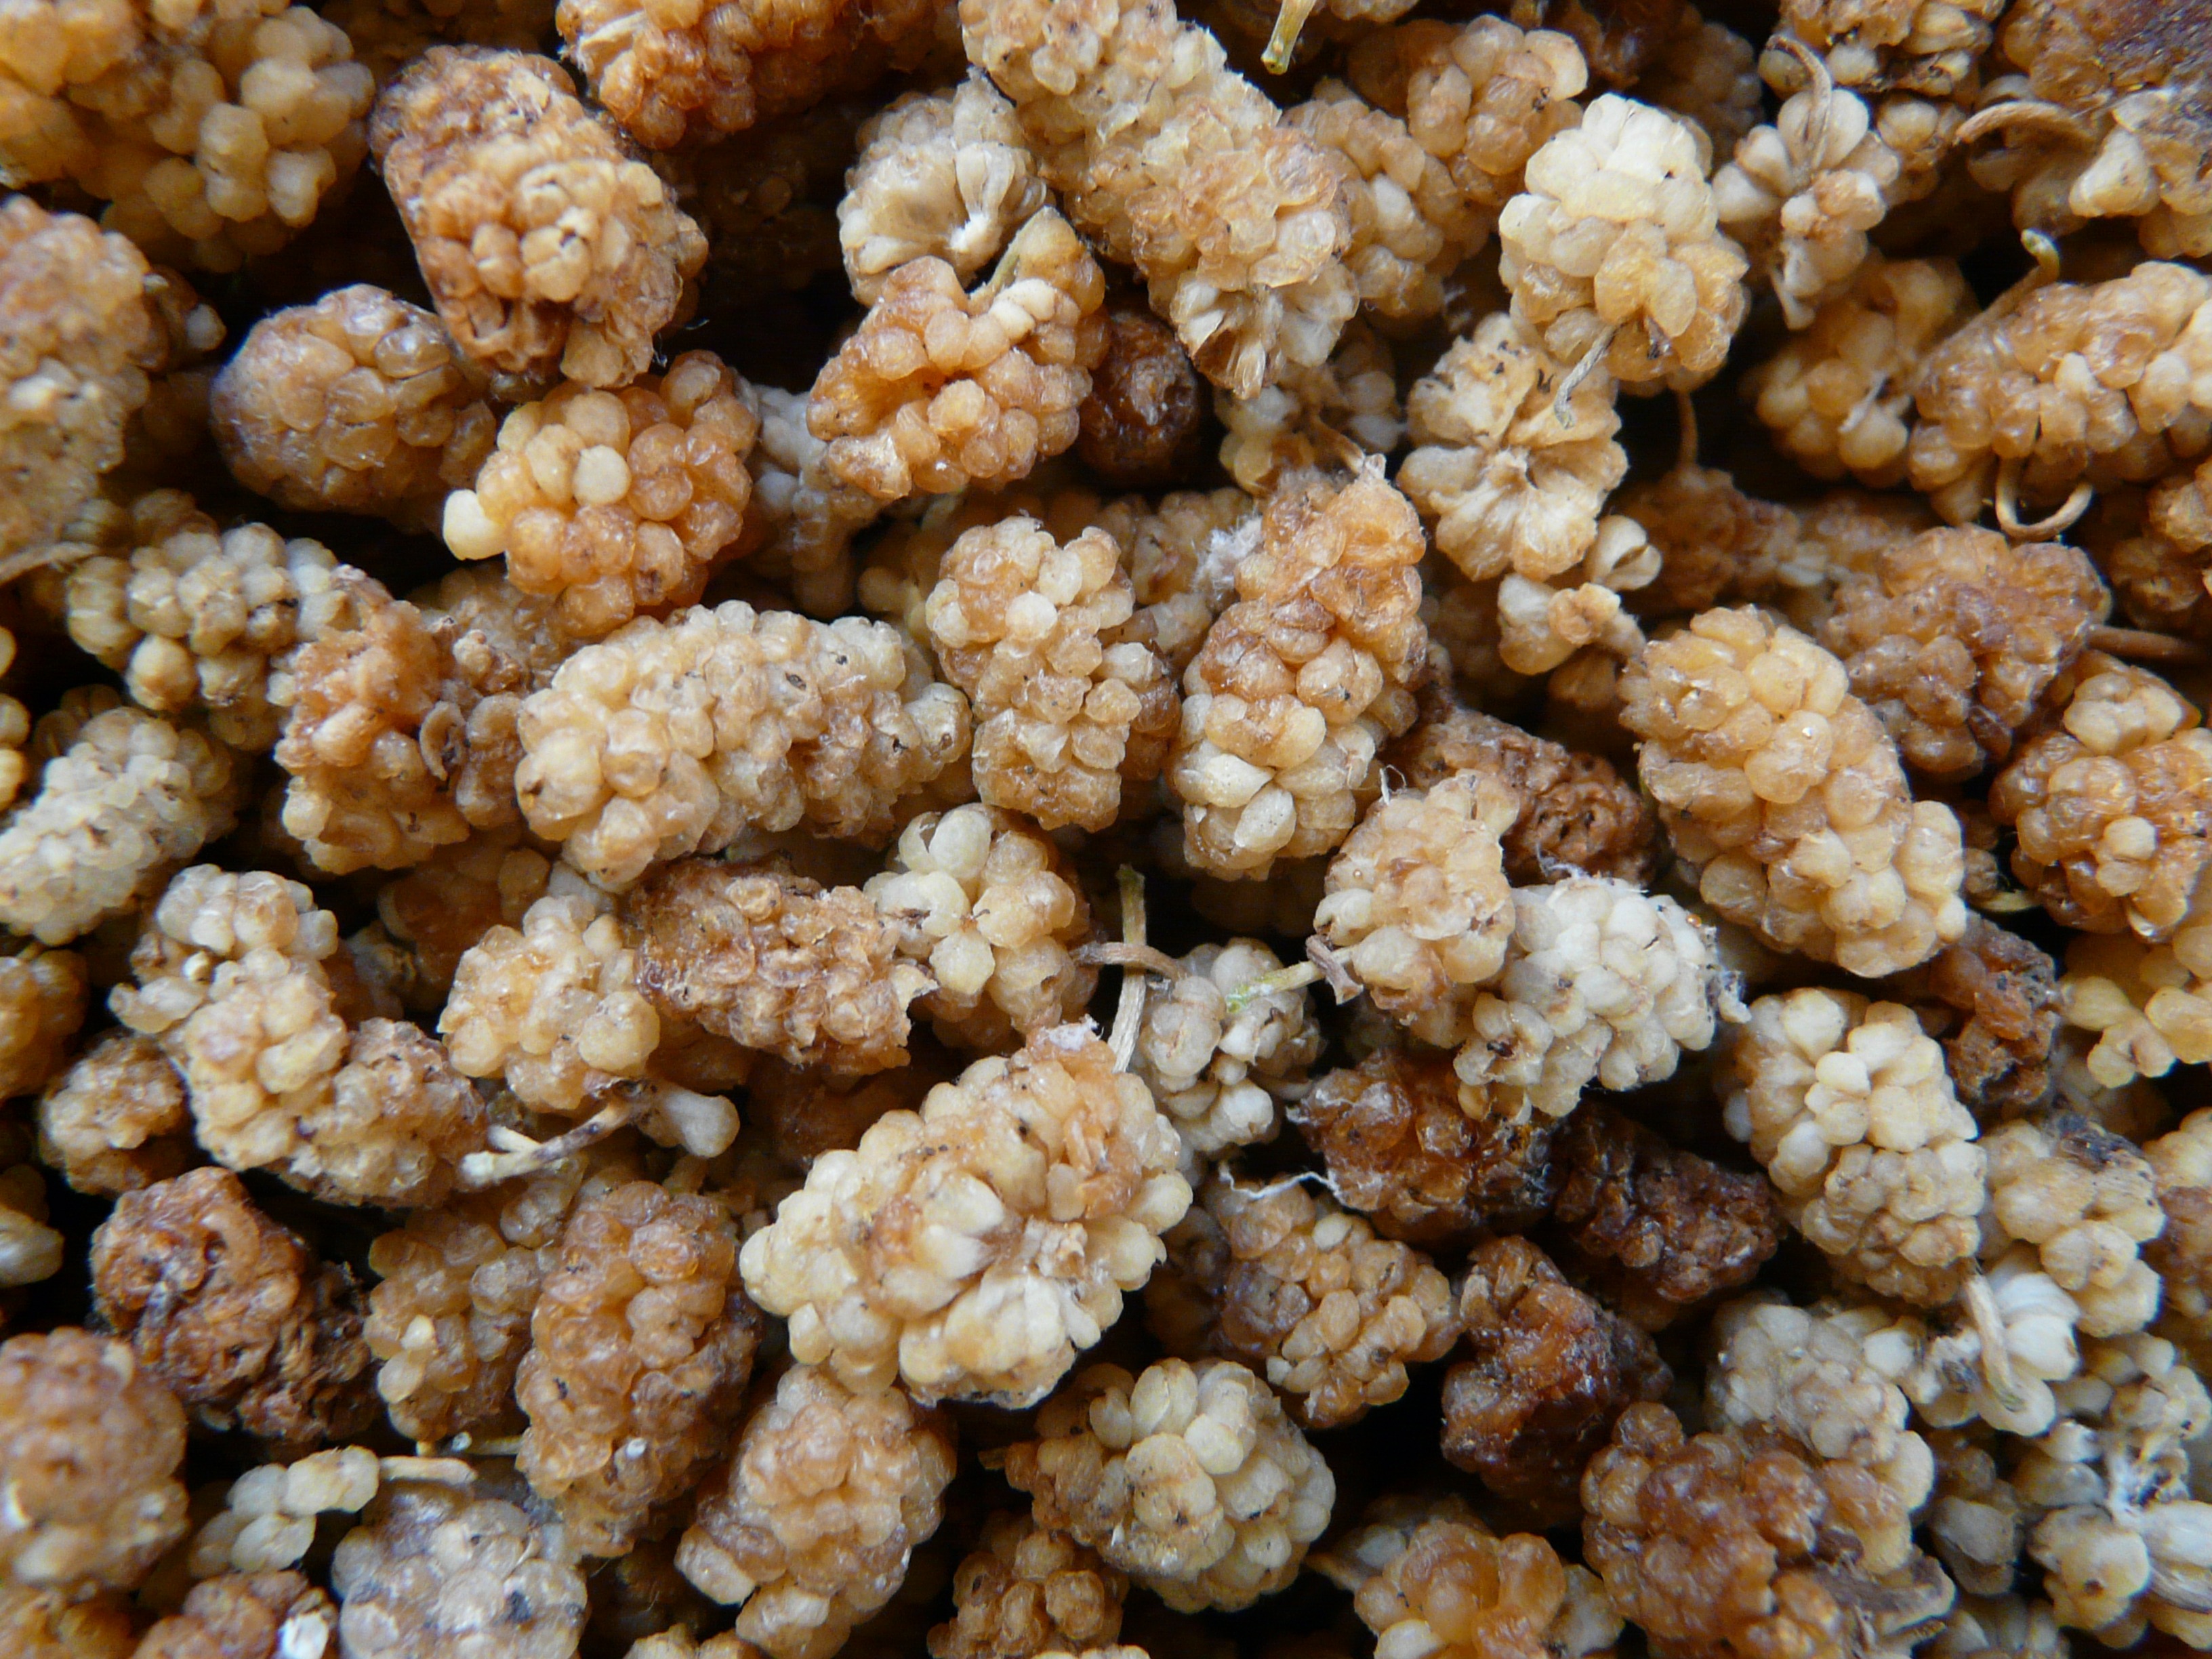
dish, meal, food, produce, dried, breakfast, dessert, cereal, fruits, muesli, mulberries, morus, grass family, snack food, kettle corn, morus alba, white mulberry